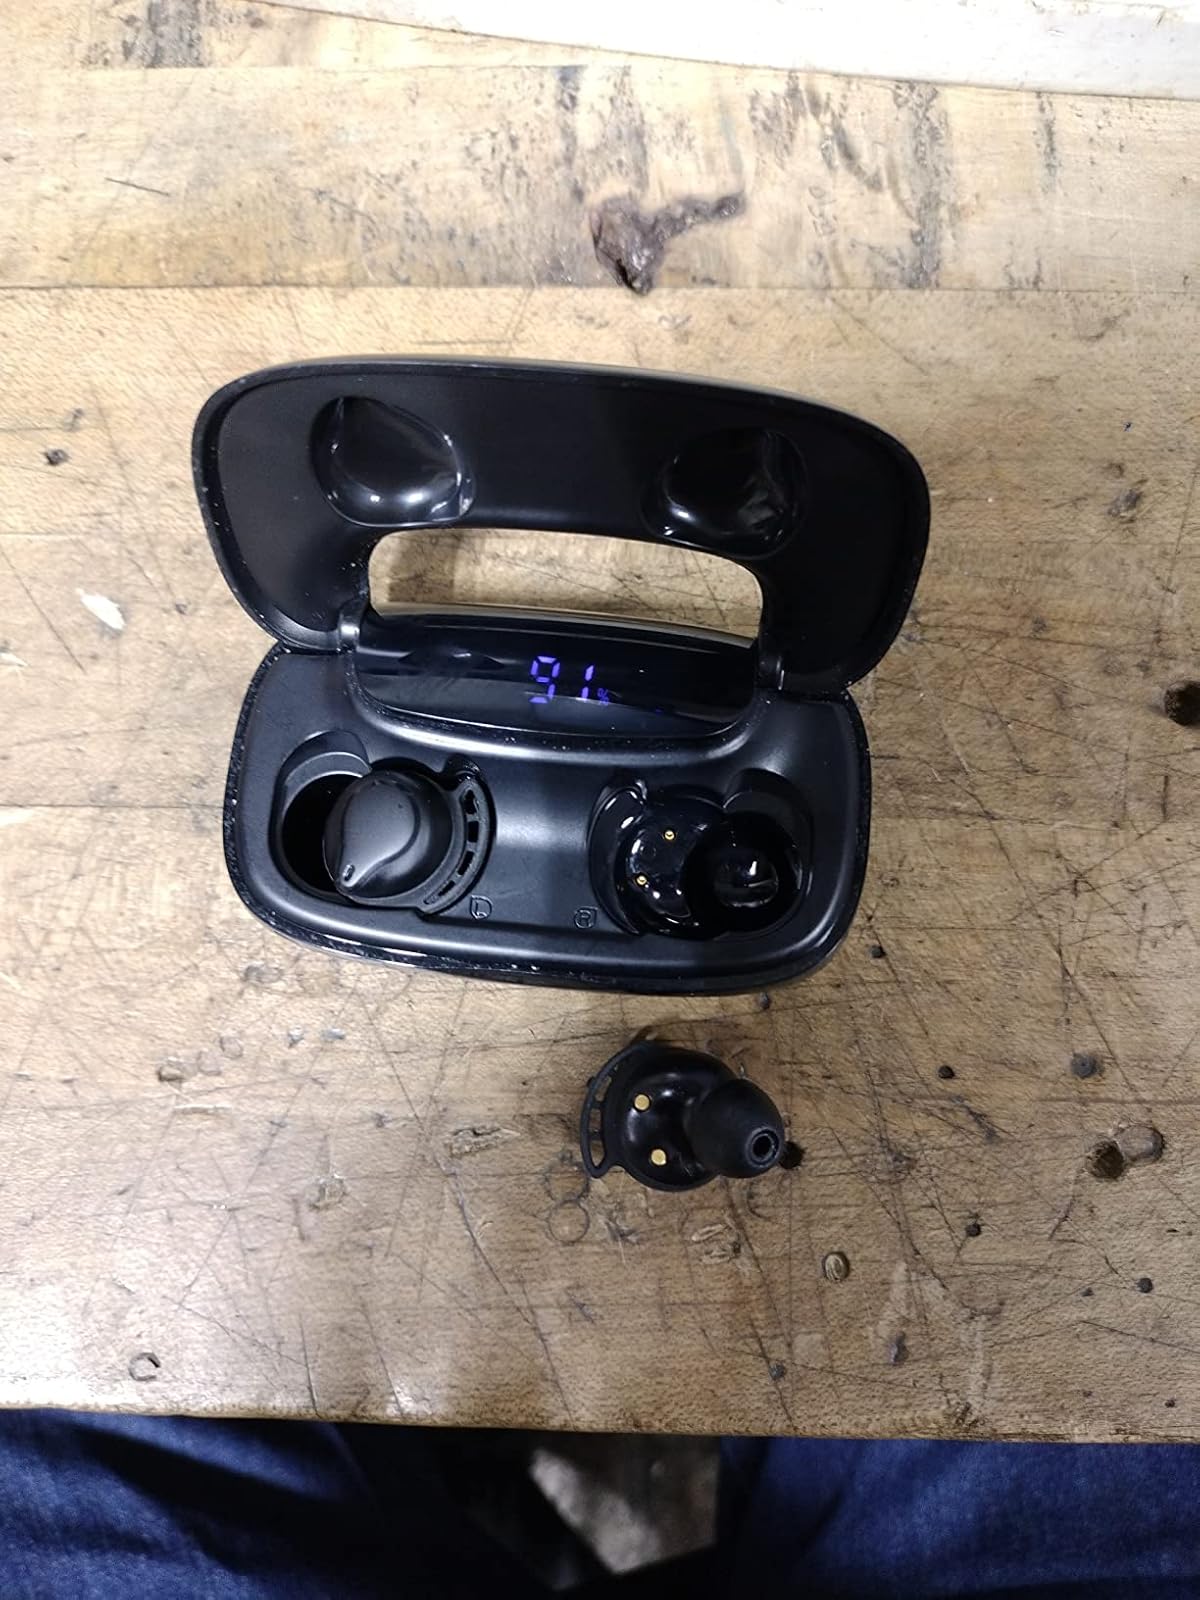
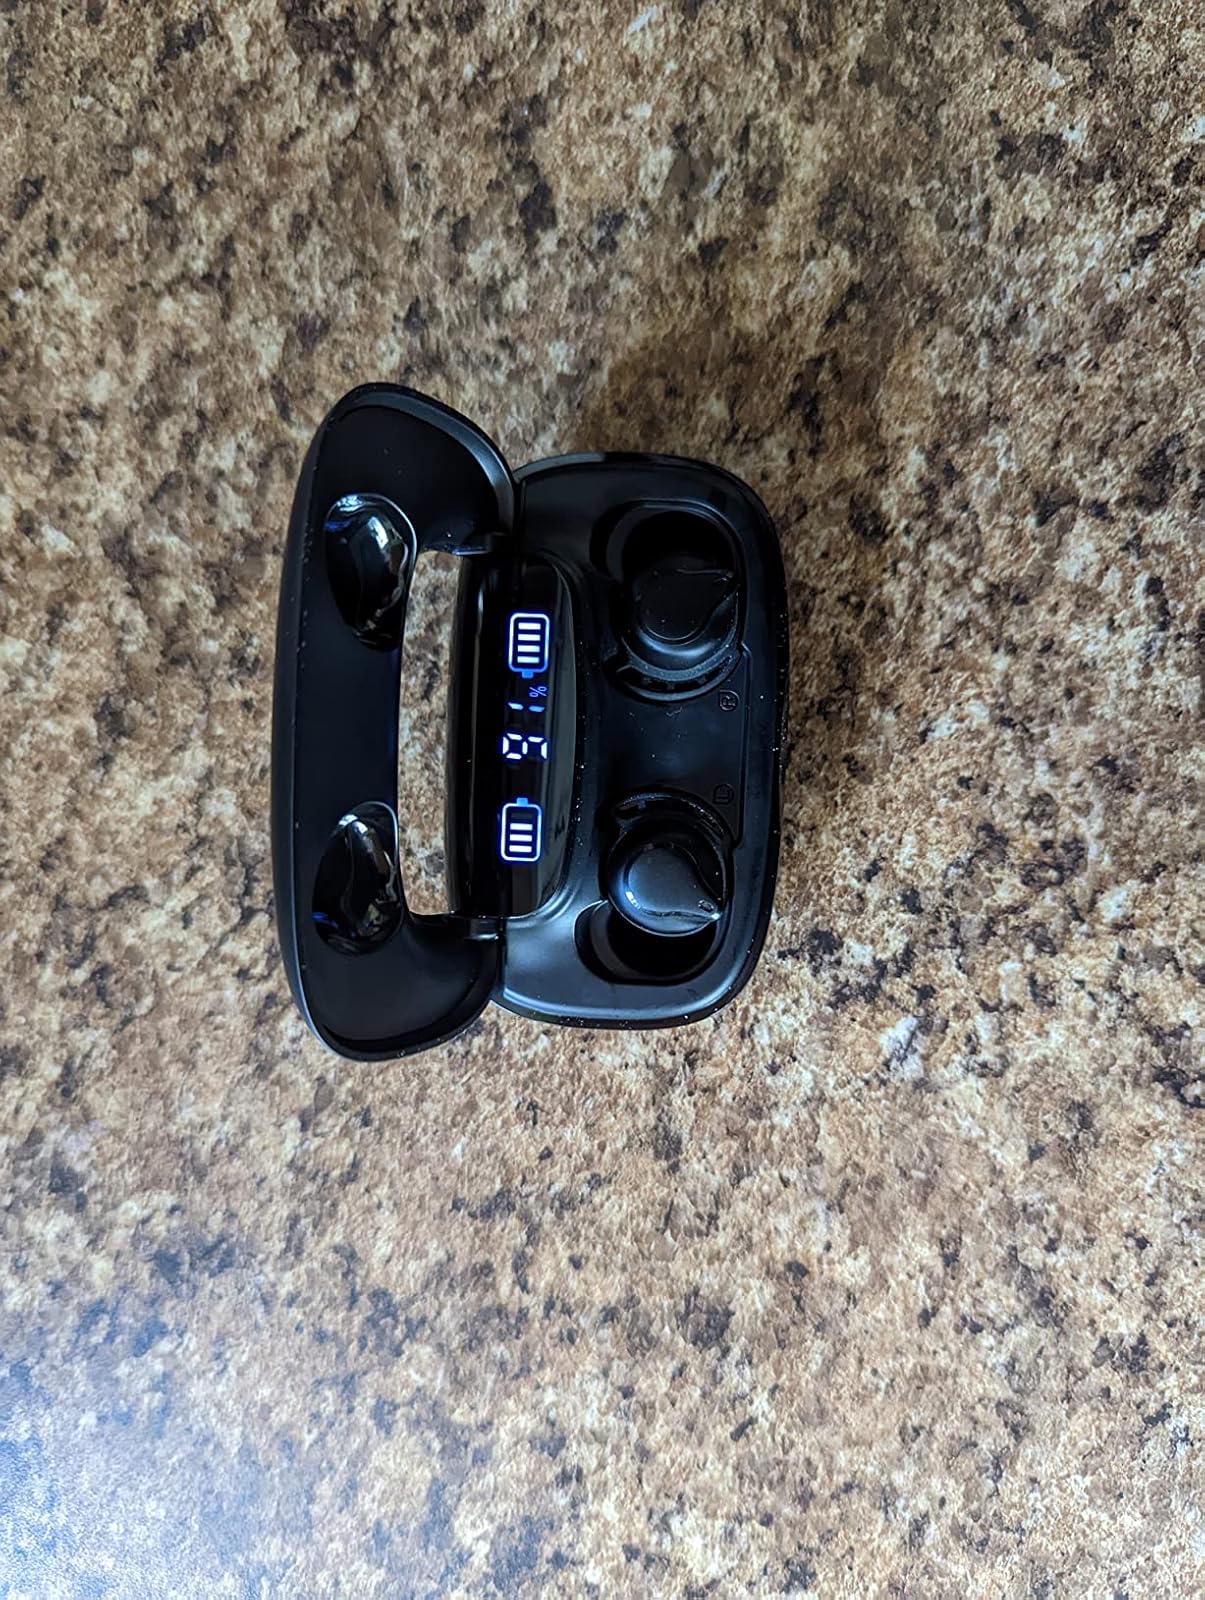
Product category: earbuds
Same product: yes